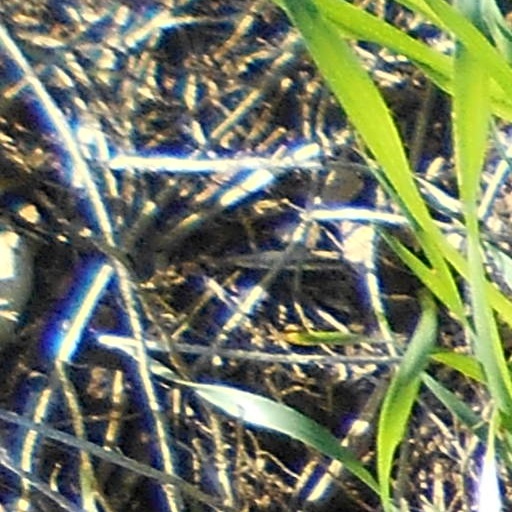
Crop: wheat